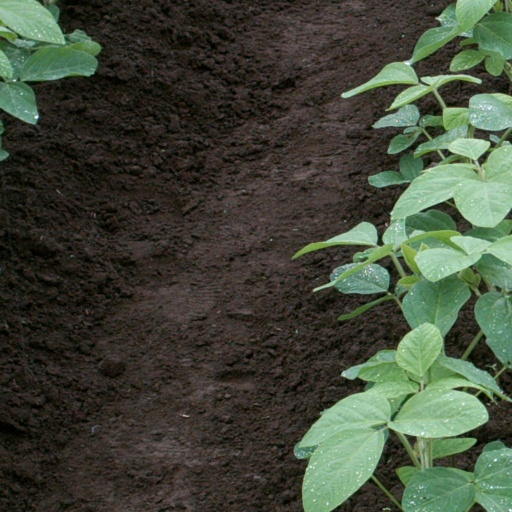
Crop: soybean